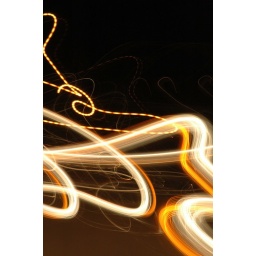
These are simple headlights from cars as they passed me by on the road